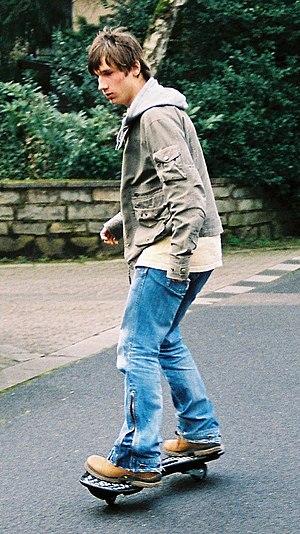
Un waveboard ou caster board ou street surfing est un engin à roulettes, une variante de skateboard. Il est constitué d'un plateau formé de deux parties reliées par un élément de torsion et équipé de deux roulettes. L'engin est utilisé pour le déplacement et la réalisation de figures acrobatiques, de manière comparable au skateboard.